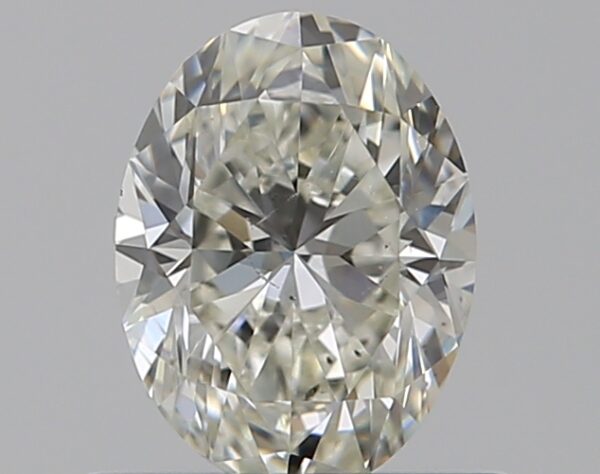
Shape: oval
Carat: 0.5
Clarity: SI1
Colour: J
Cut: VG
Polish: VG
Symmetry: VG
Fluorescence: F
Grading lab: GIA
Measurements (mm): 5.89 x 4.41 x 2.9